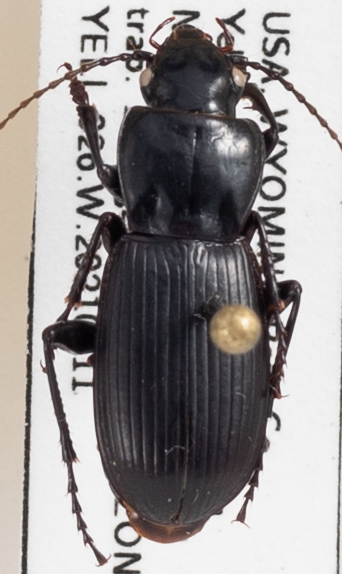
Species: Pterostichus protractus
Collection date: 2021-08-11
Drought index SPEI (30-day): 0.24
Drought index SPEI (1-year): -1.45
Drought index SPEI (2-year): -0.588